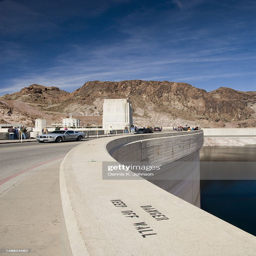
cars driving across the top